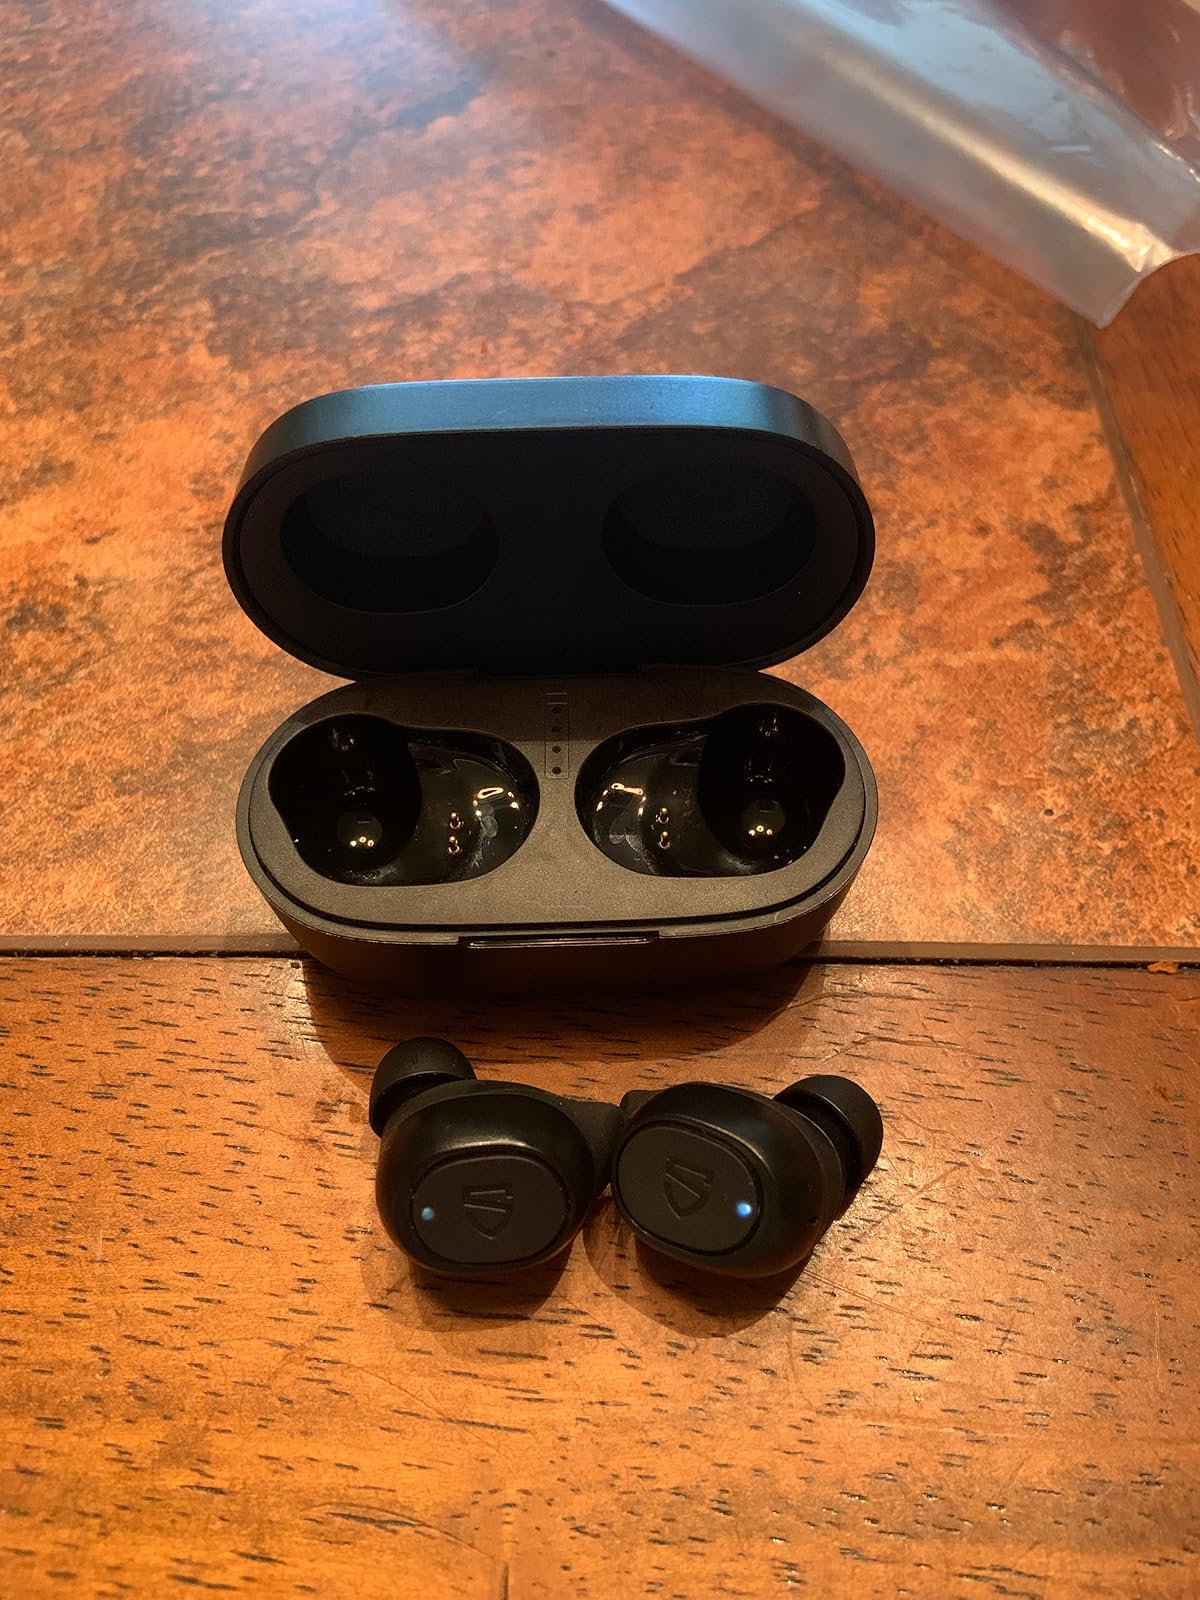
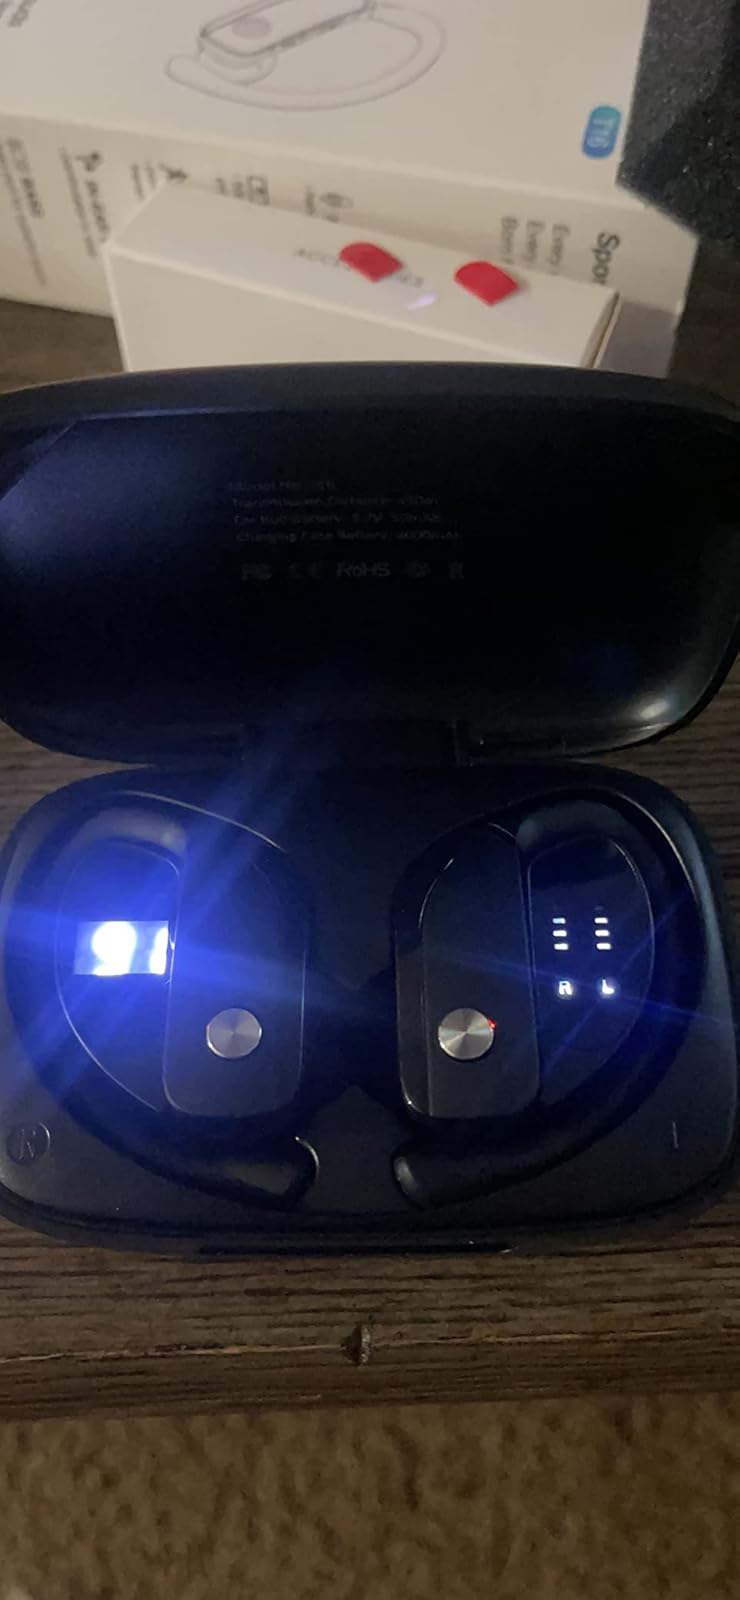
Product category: earbuds
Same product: no